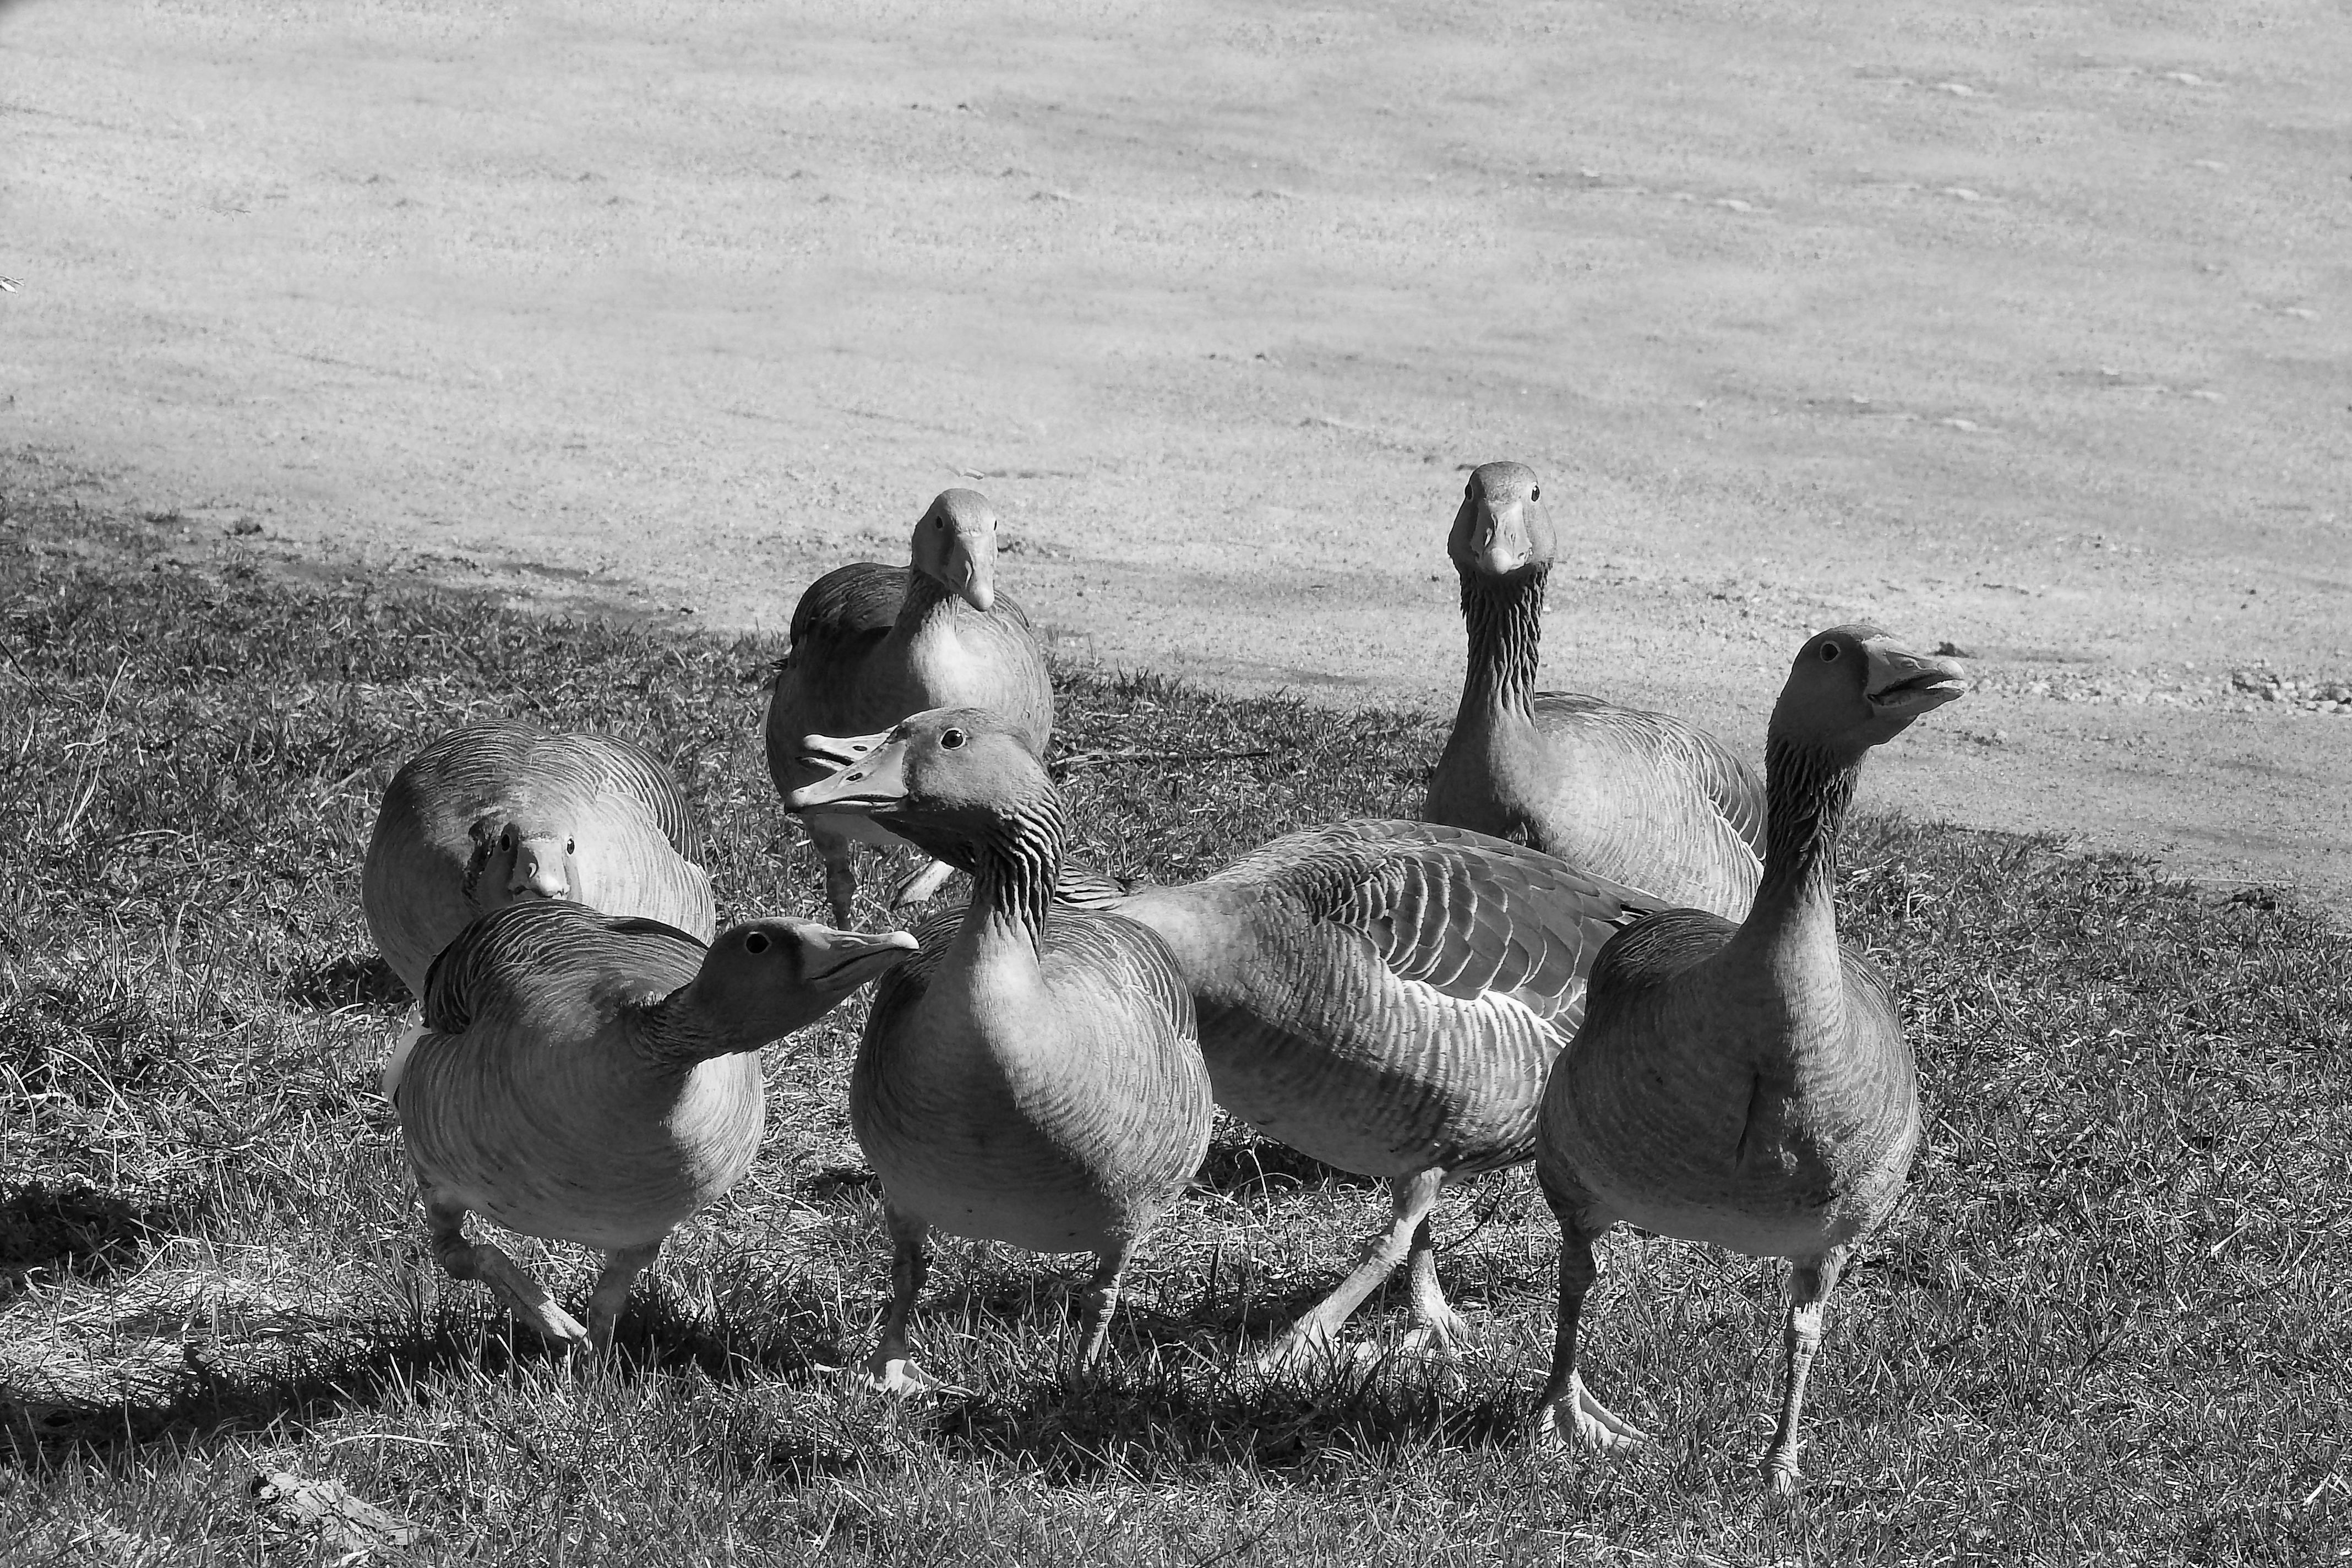
bird, black and white, wildlife, black, monochrome, fowl, fauna, poultry, duck, goose, vertebrate, waterfowl, water bird, aggressive, wild geese, migratory birds, monochrome photography, grey geese, ducks geese and swans